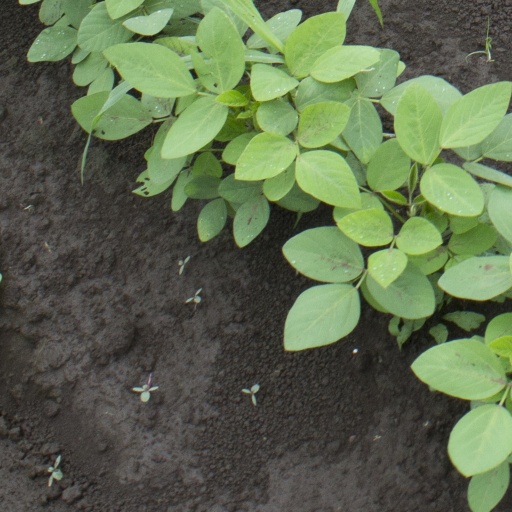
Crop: soybean